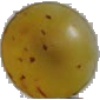
Label: white_grape